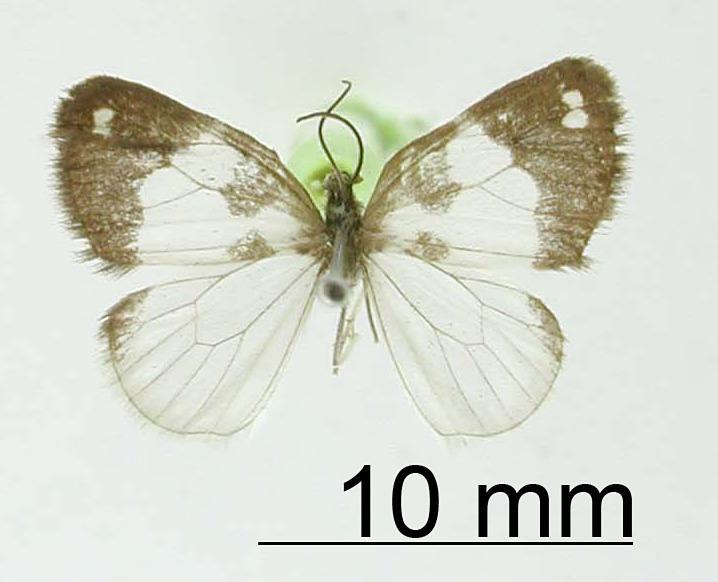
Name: Heterusia aperta
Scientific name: Heterusia aperta Dognin, 1913
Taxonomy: Animalia, Arthropoda, Insecta, Lepidoptera, Geometridae, Ennominae
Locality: Bogota, Colombia, Colombia